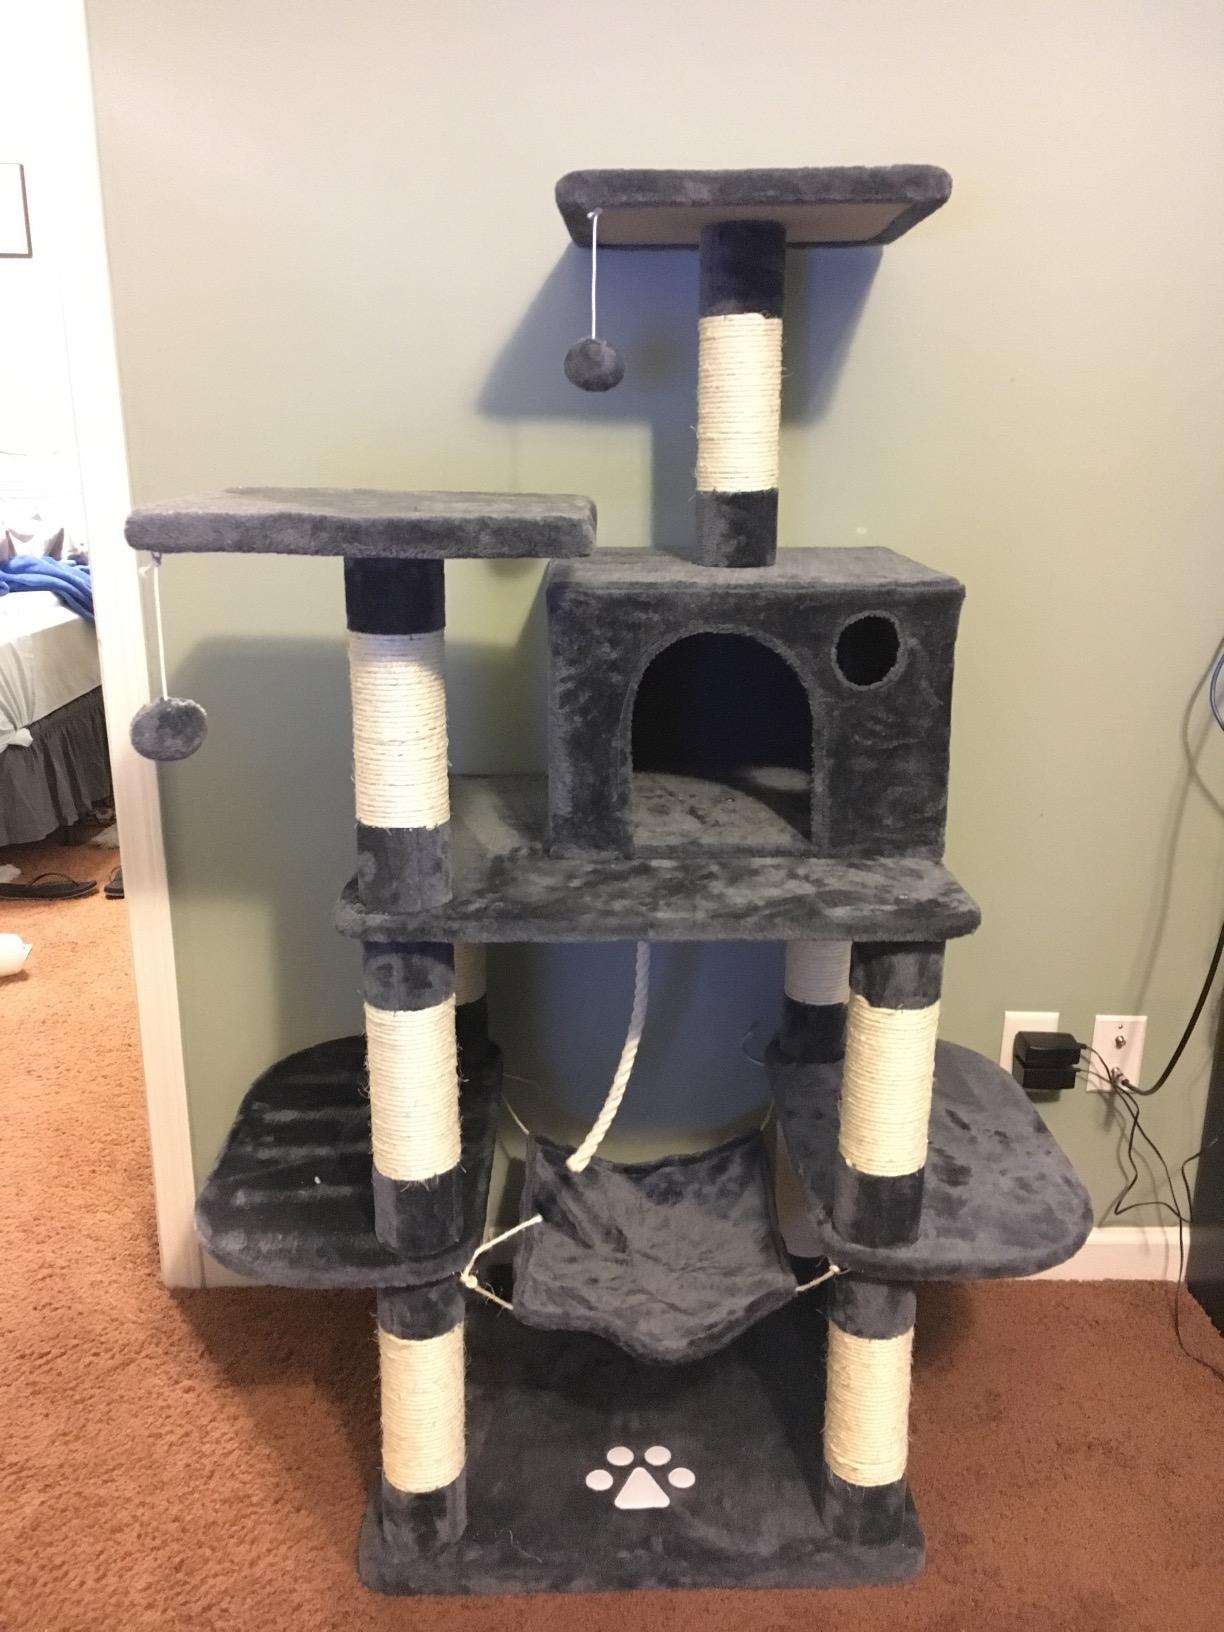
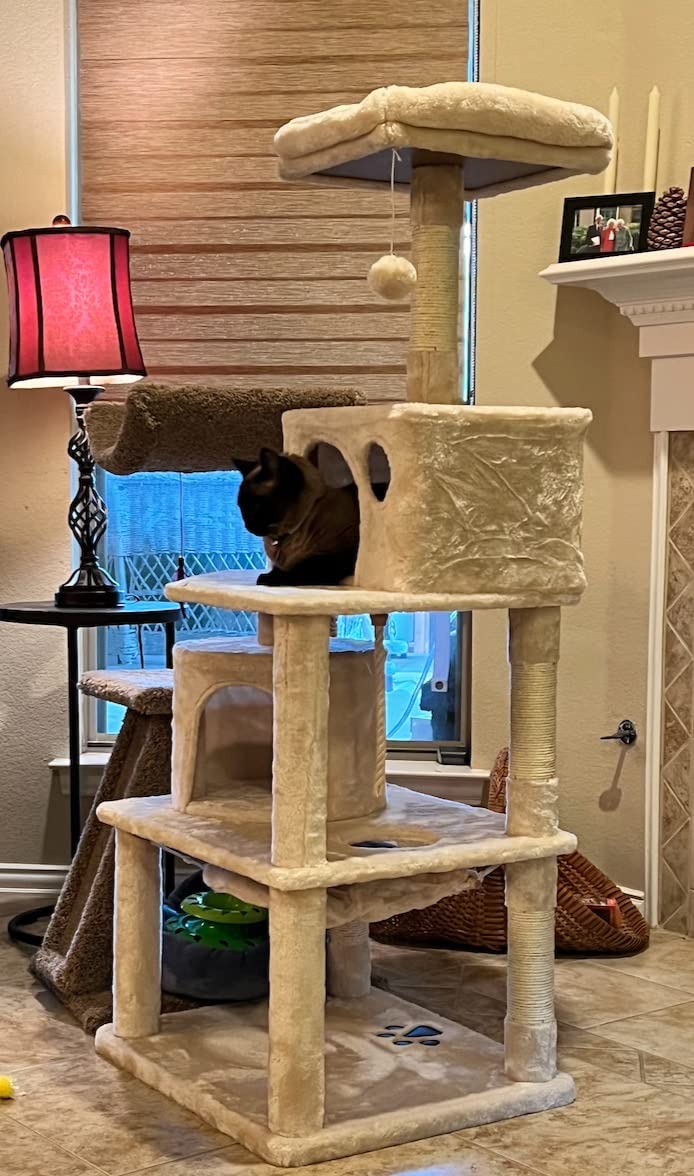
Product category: items_cat tree
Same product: no